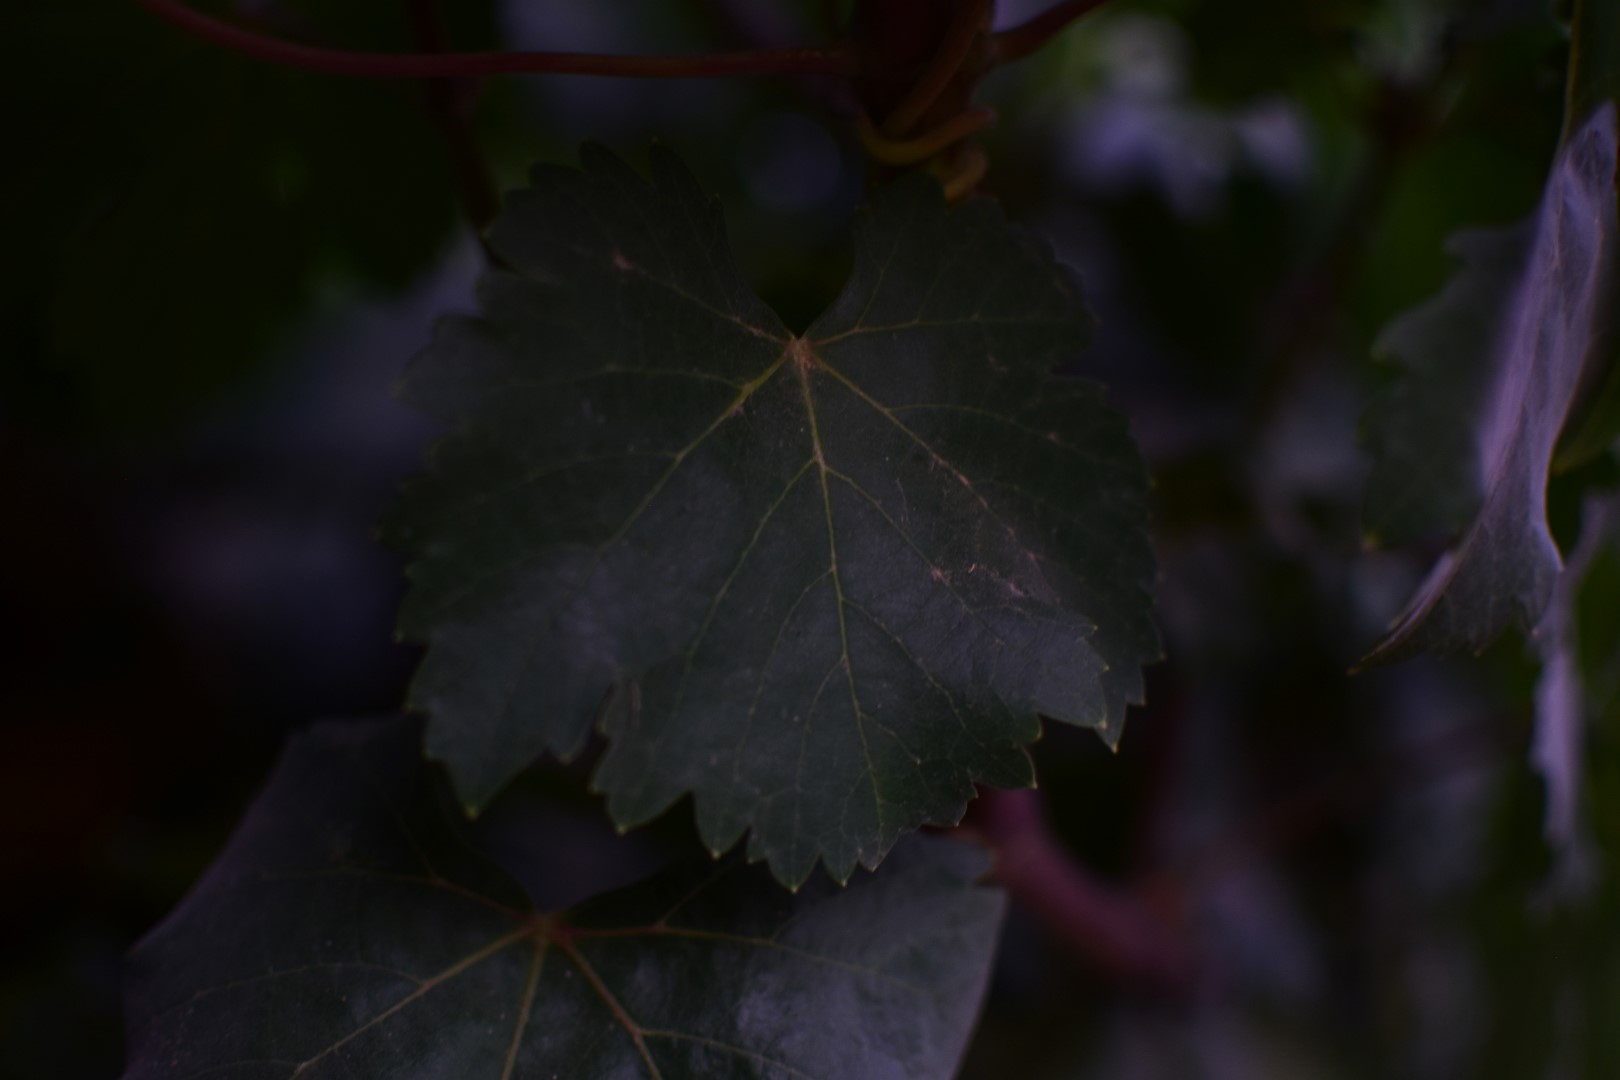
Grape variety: Aswud Balad